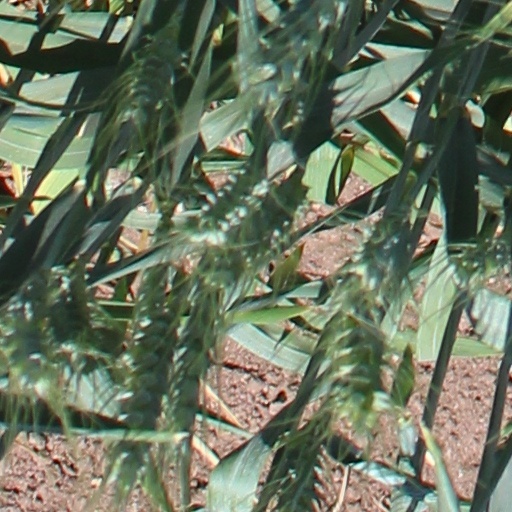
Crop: wheat